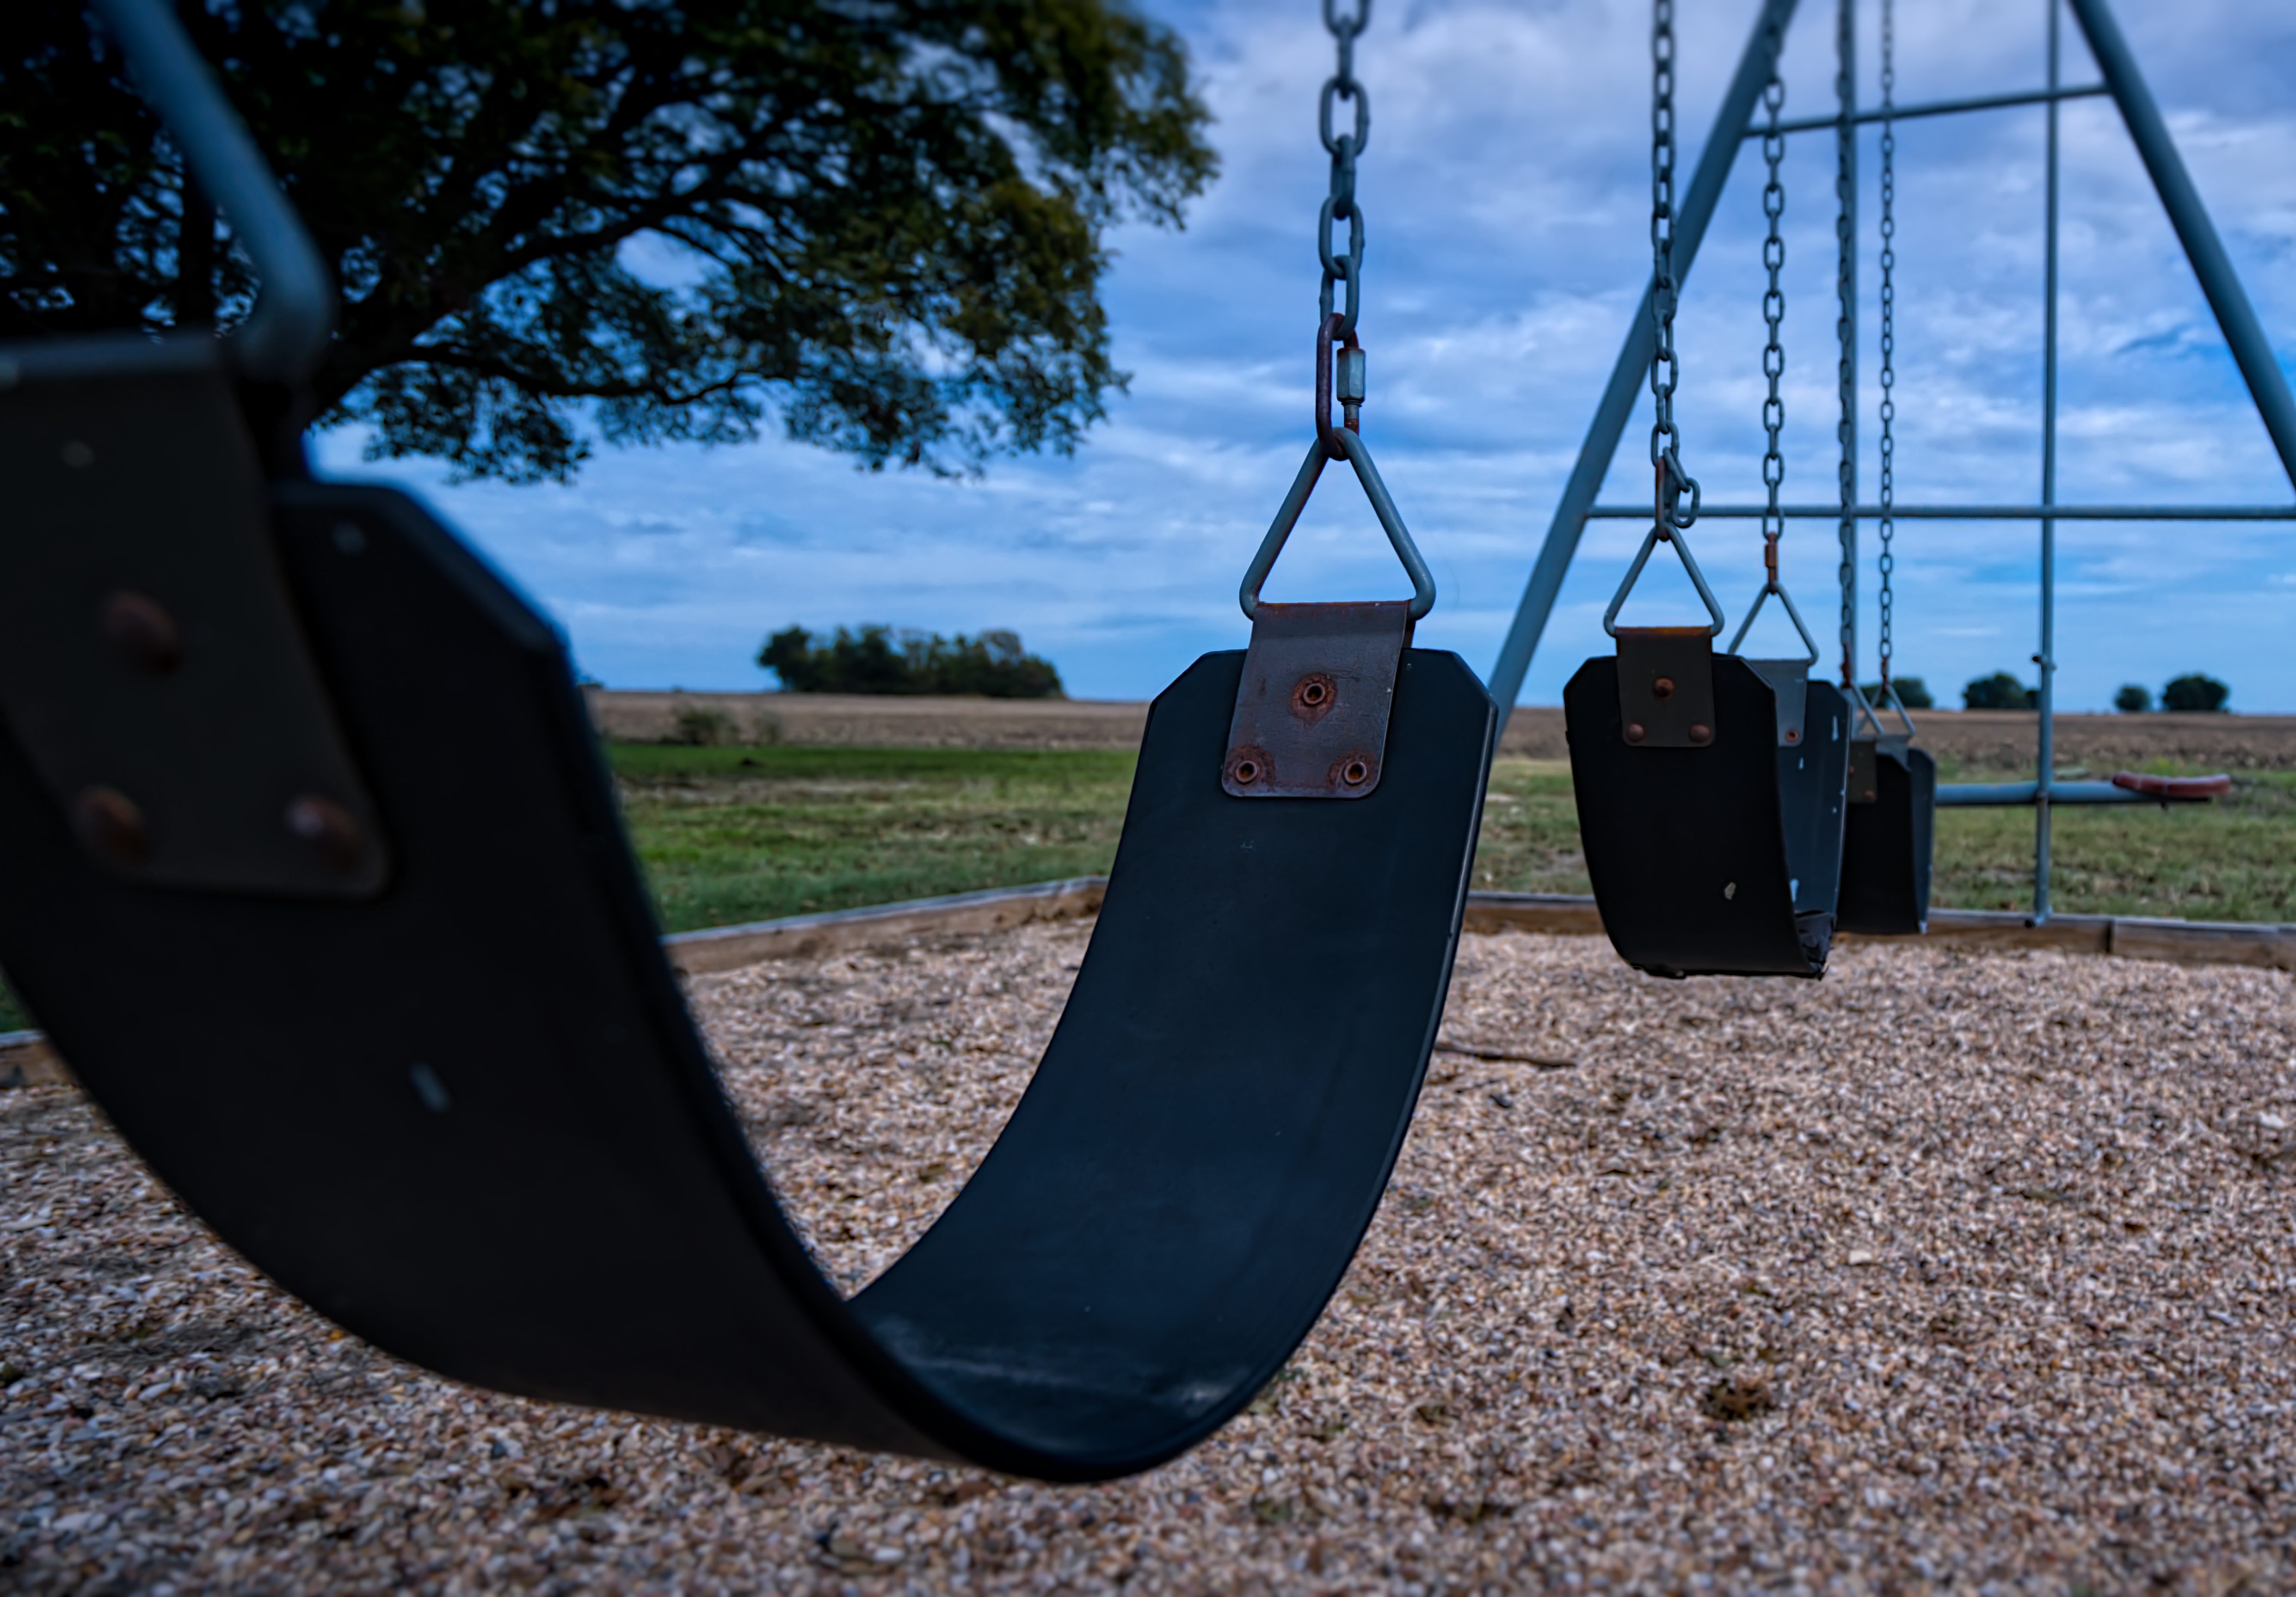
wheel, vehicle, swing, hdr, playground, automotive exterior, outdoor play equipment